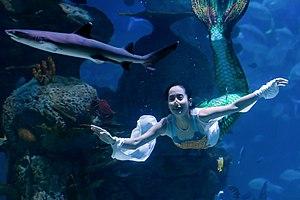
Le mermaiding ou mermaid fitness, parfois nommé nage sirène ou « sport sirène », est la pratique de revêtir un costume de sirène muni d'une queue de poisson, et généralement de nager ainsi costumé.